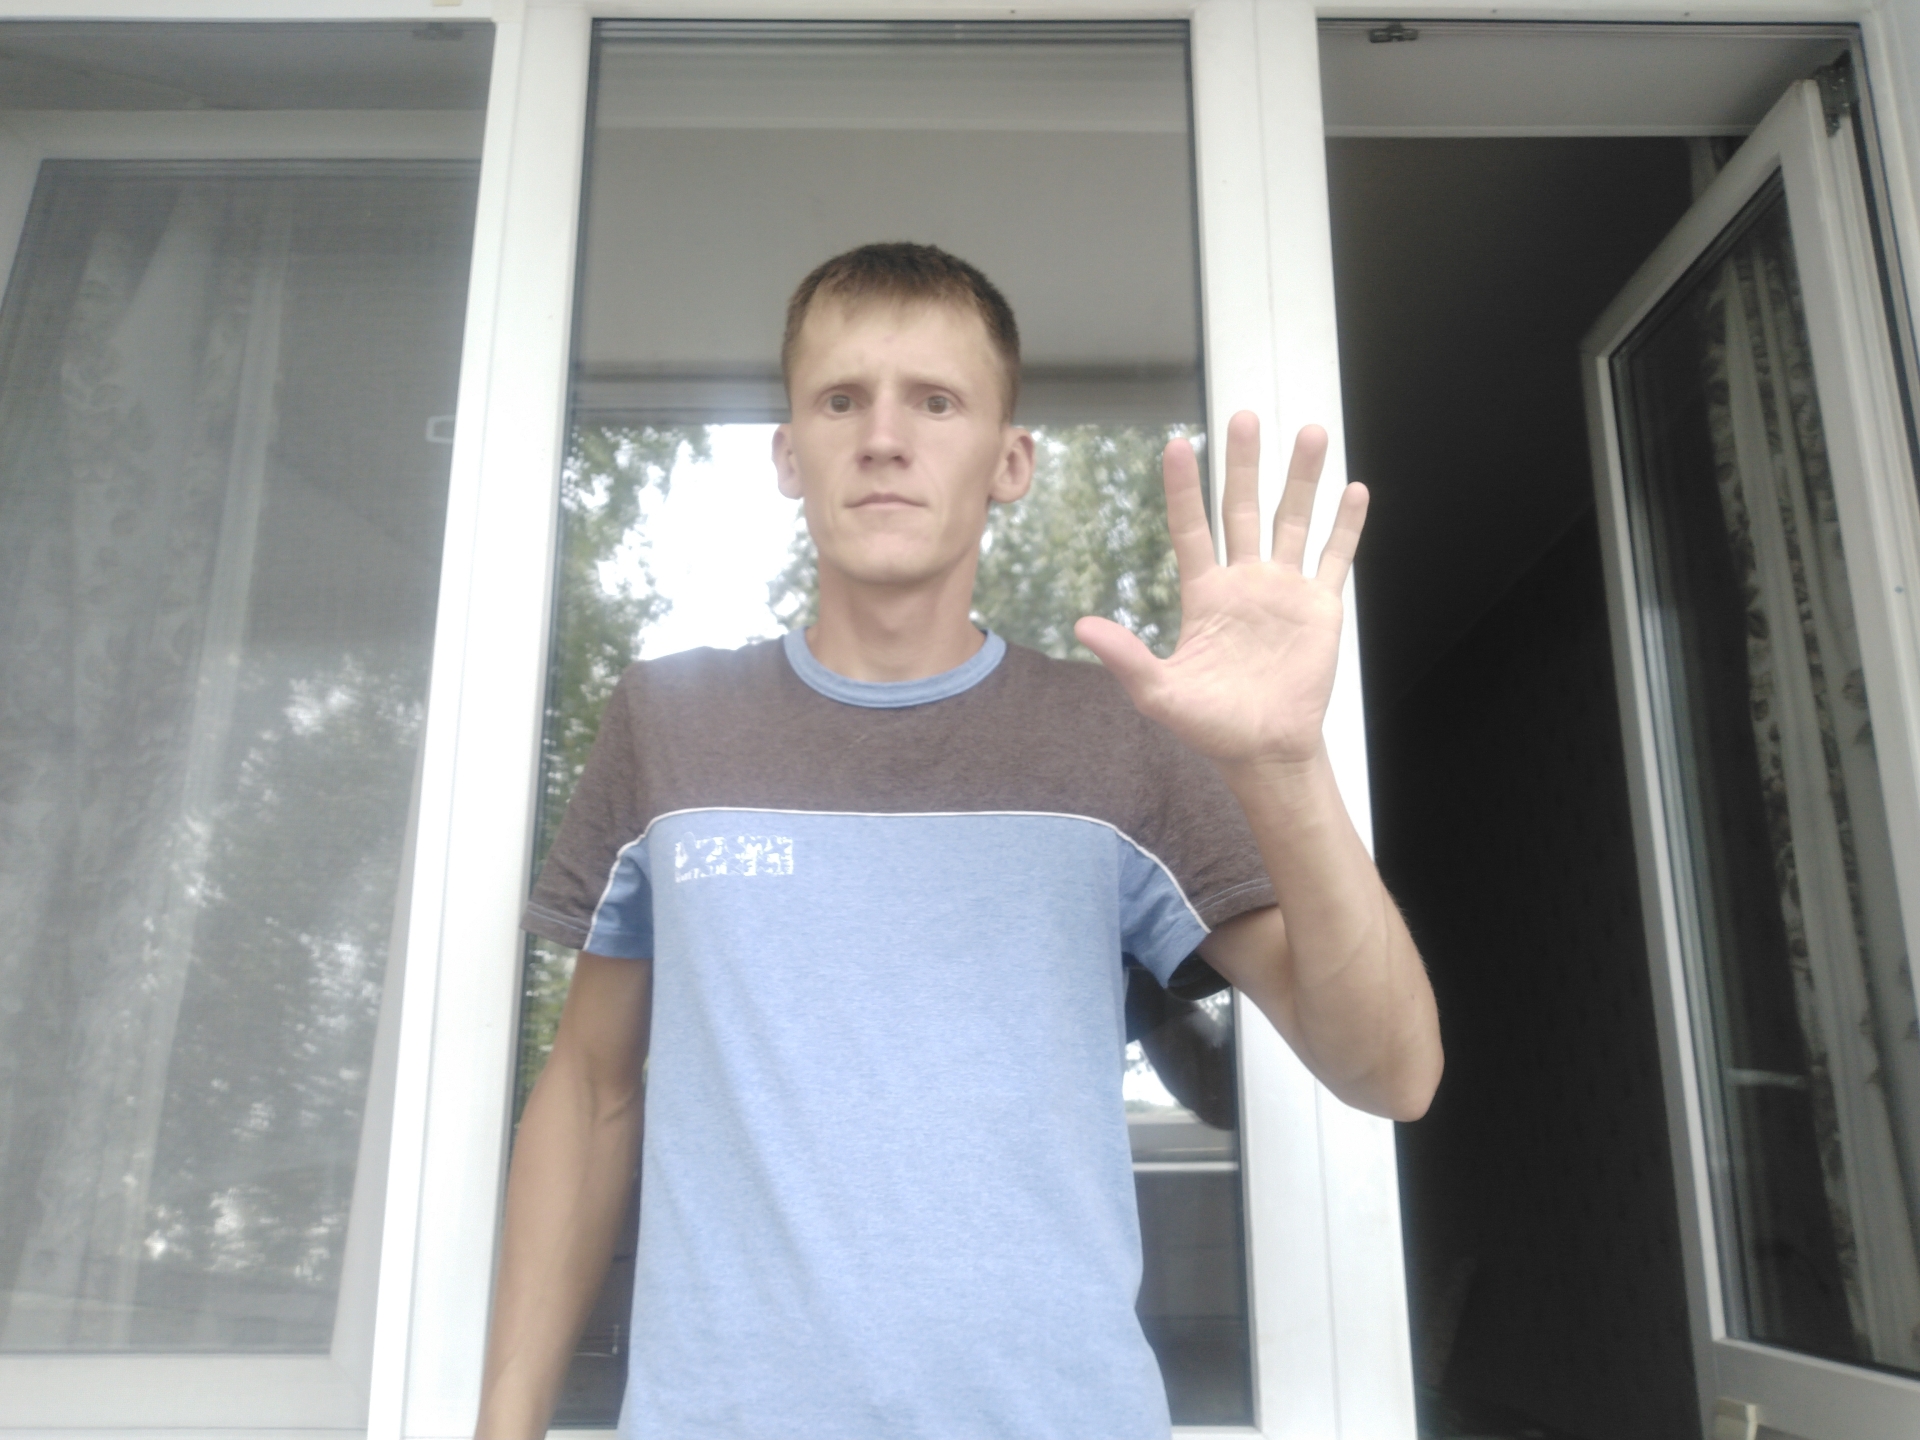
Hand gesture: palm